Dajim

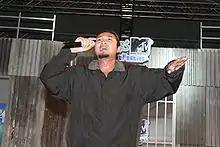
Dajim performing live, 2006

Dajim is best friends with the Swedish singer-songwriter Alea Karin, they met in Bangkok in 2009. She describes him as the big brother she never had.